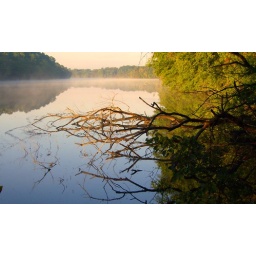
dead tree in the water